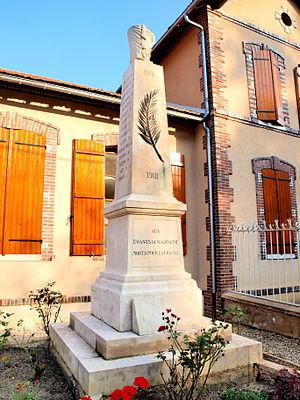
Malicorne (Yonne, France)
Malicorne est une ancienne commune française située dans le département de l'Yonne au nord de la Bourgogne en région Bourgogne-Franche-Comté. Elle est devenue le 1ᵉʳ janvier 2016 une commune déléguée de la commune nouvelle de Charny Orée de Puisaye.